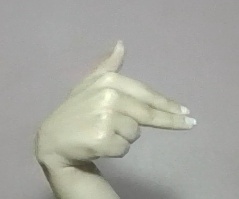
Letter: ghain